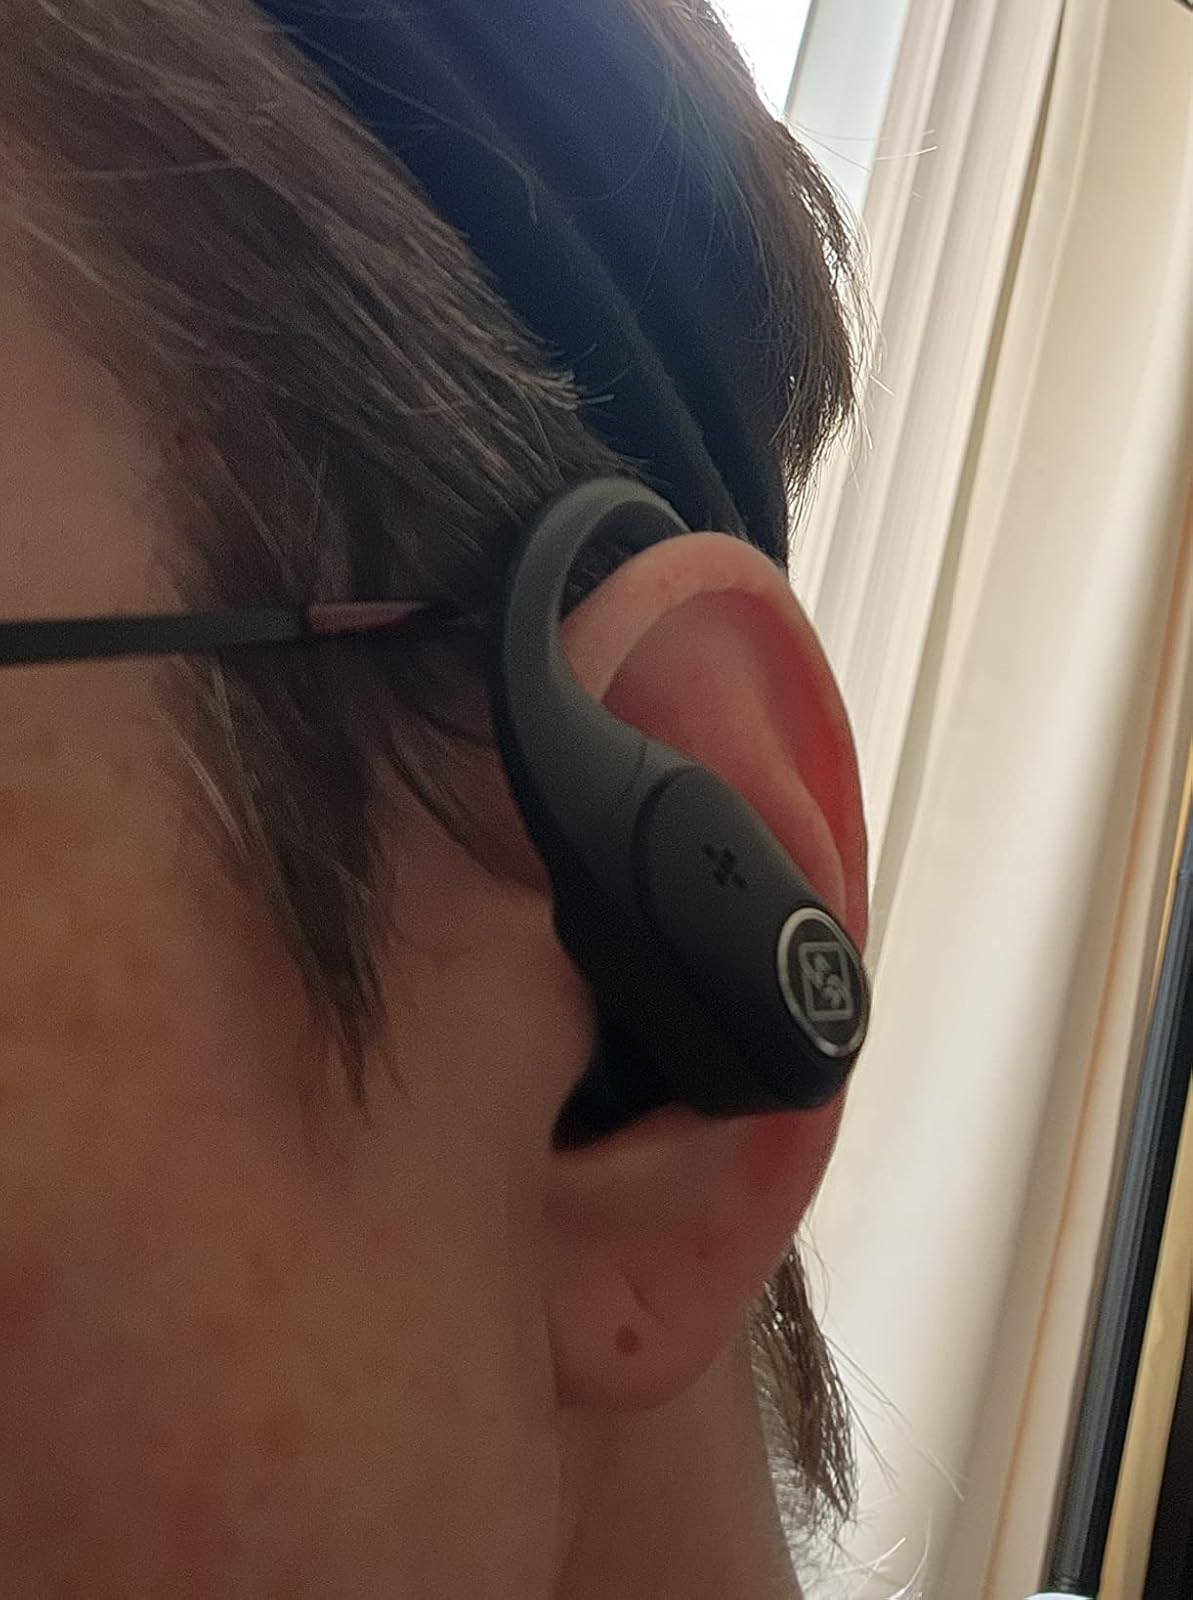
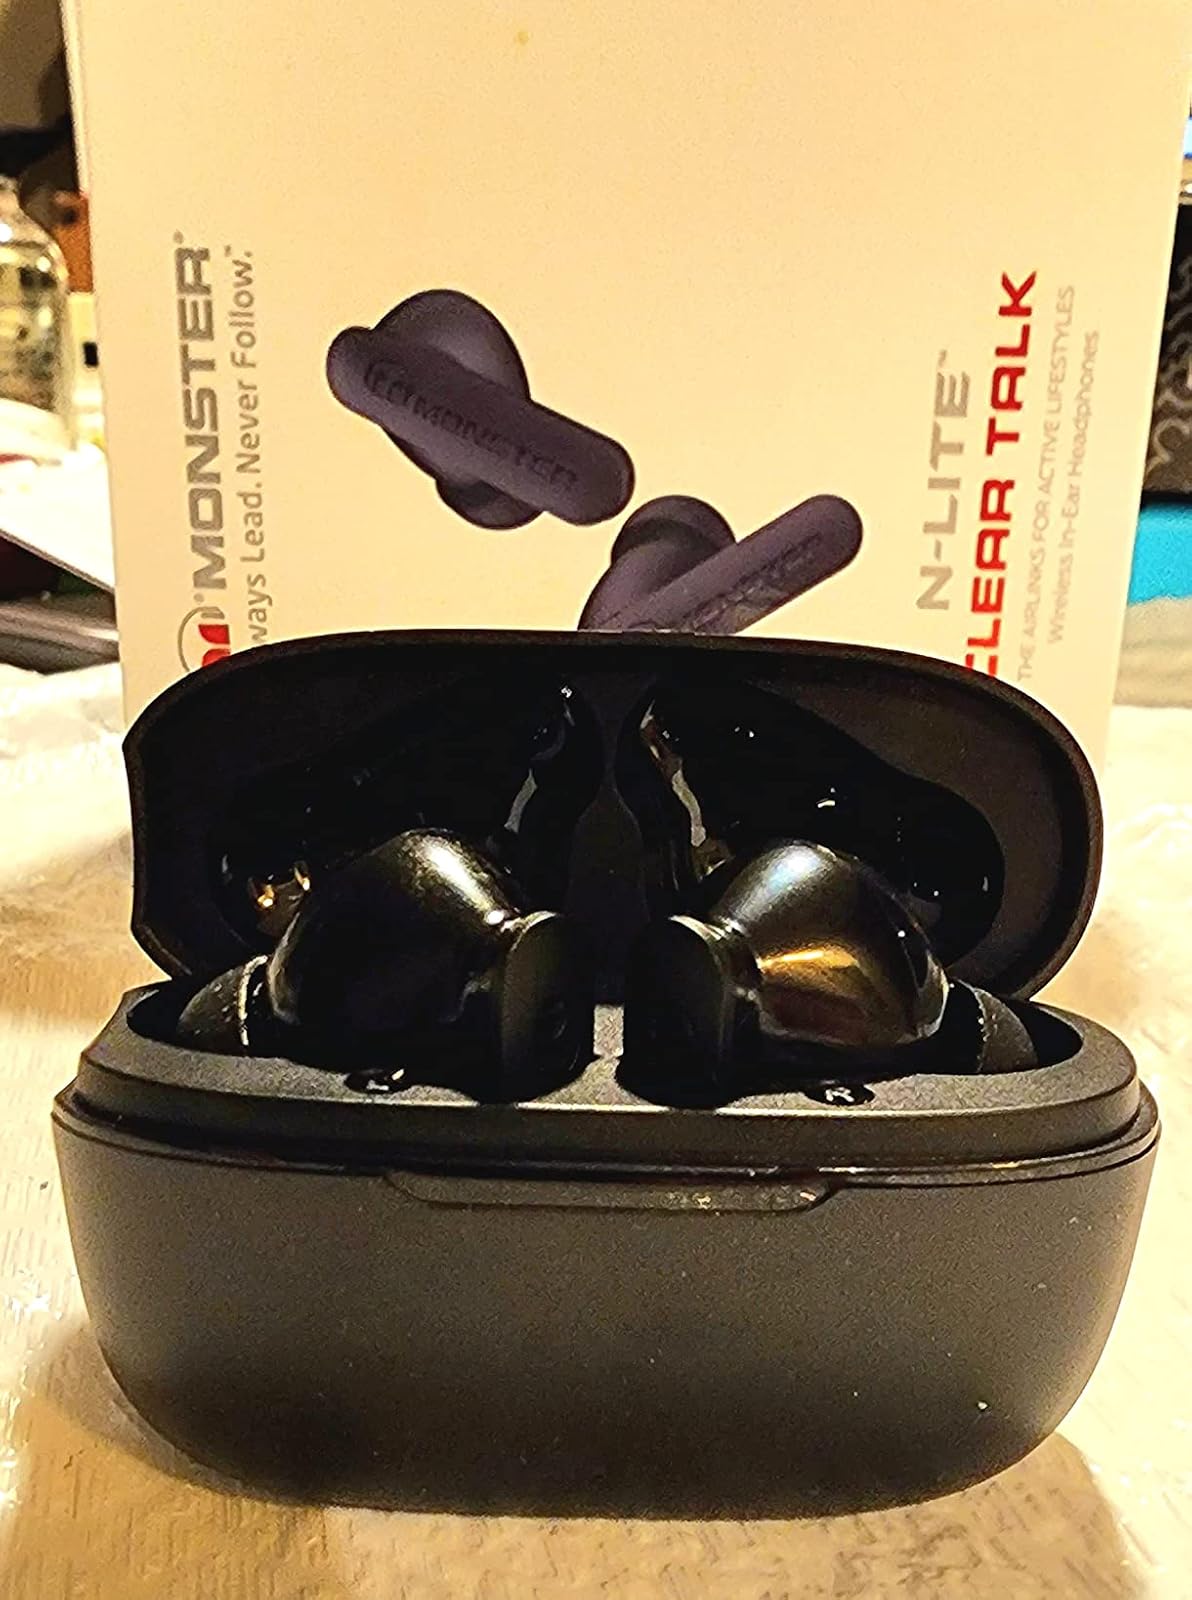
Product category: earbuds
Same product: no